Describe the emotion expressed in this image:  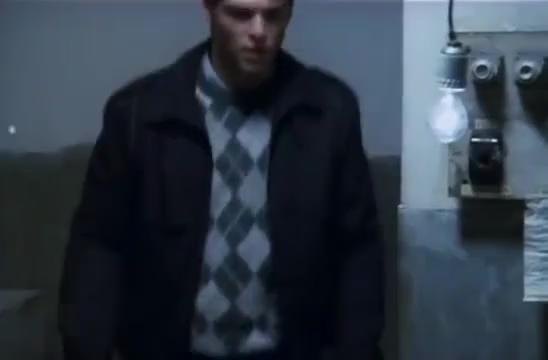
This person displays Pain, valence and arousal with low intensity.